2011 end times prediction

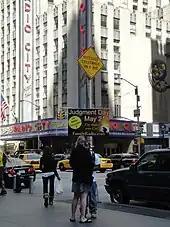
A demonstrator at Radio City Music Hall.

Camping's rapture prediction, along with some of his other teachings and beliefs, sparked controversy in the Christian and secular Western worlds. His critics often quoted Bible verses (such as ) they interpret as saying that the date of the end will never be known by anyone but God until it actually happens. However, Camping and his followers responded that this principle applied only during the "church age" or pre-Tribulation period and did not apply to the present day, citing other verses (such as ) in their rebuttal.